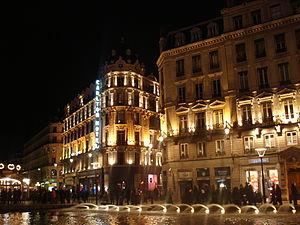
Lyon
Le 2ᵉ arrondissement de Lyon est un des neuf arrondissements de Lyon. Il est situé à l'extrémité sud de la presqu'île formée par la Saône et le Rhône. L'arrondissement constitue l'hyper centre de Lyon, par sa position géographique, son dynamisme commercial et le nombre de monuments.